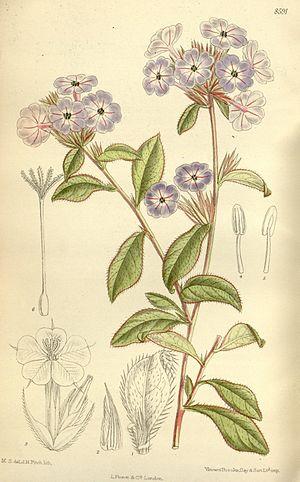
Ellen Ann Willmott, née le 19 août 1858 à Spring Grove, Heston, dans le Middlesex, et morte le 27 septembre 1934, à Warley Place, près de Brentwood, dans l'Essex, est une jardinière britannique.
Ceratostigma willmottianum, aussi connu sous le nom de Plumbago de Willmott, est une espèce de plante à fleurs dans la famille Plumbaginaceae originaire de l'ouest de la Chine et du Tibet.